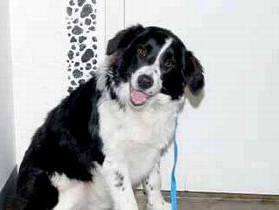
Label: dog